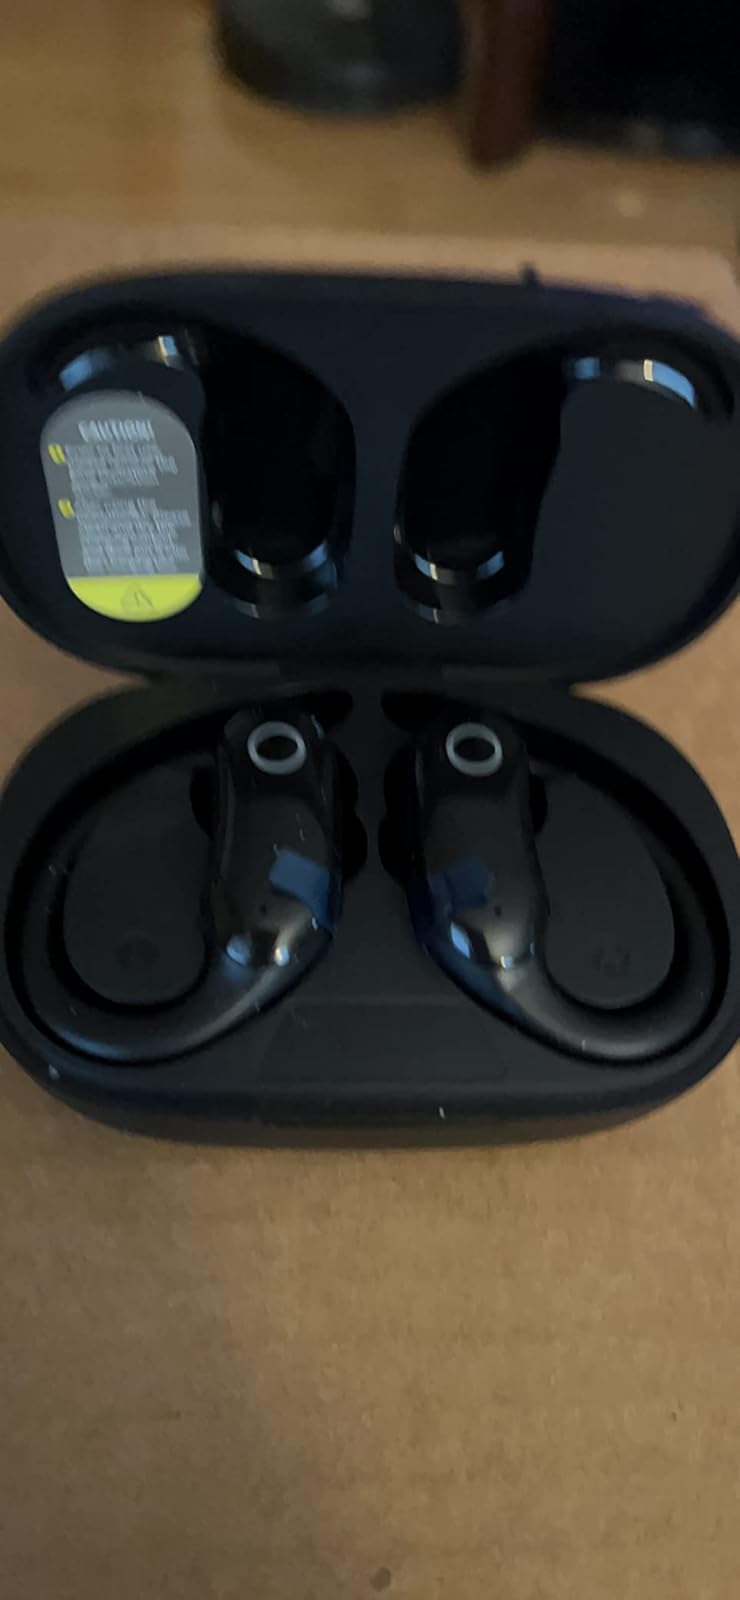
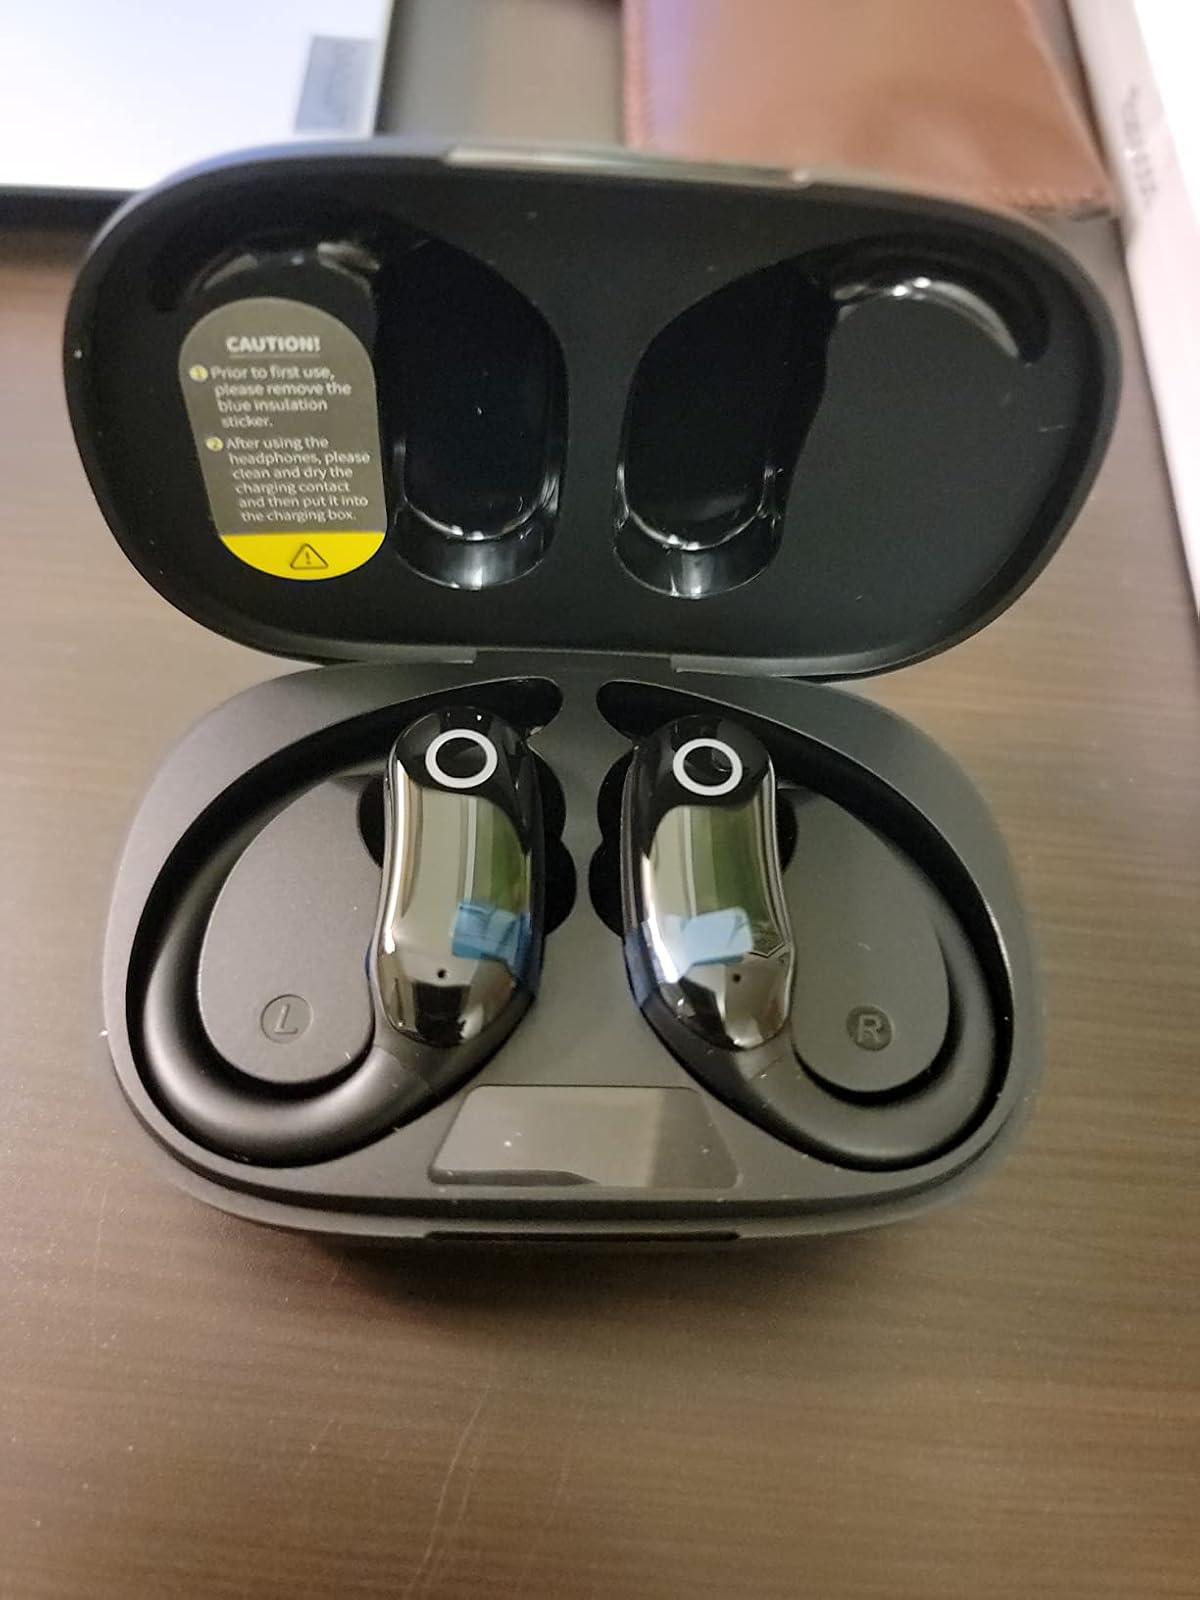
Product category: earbuds
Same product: yes